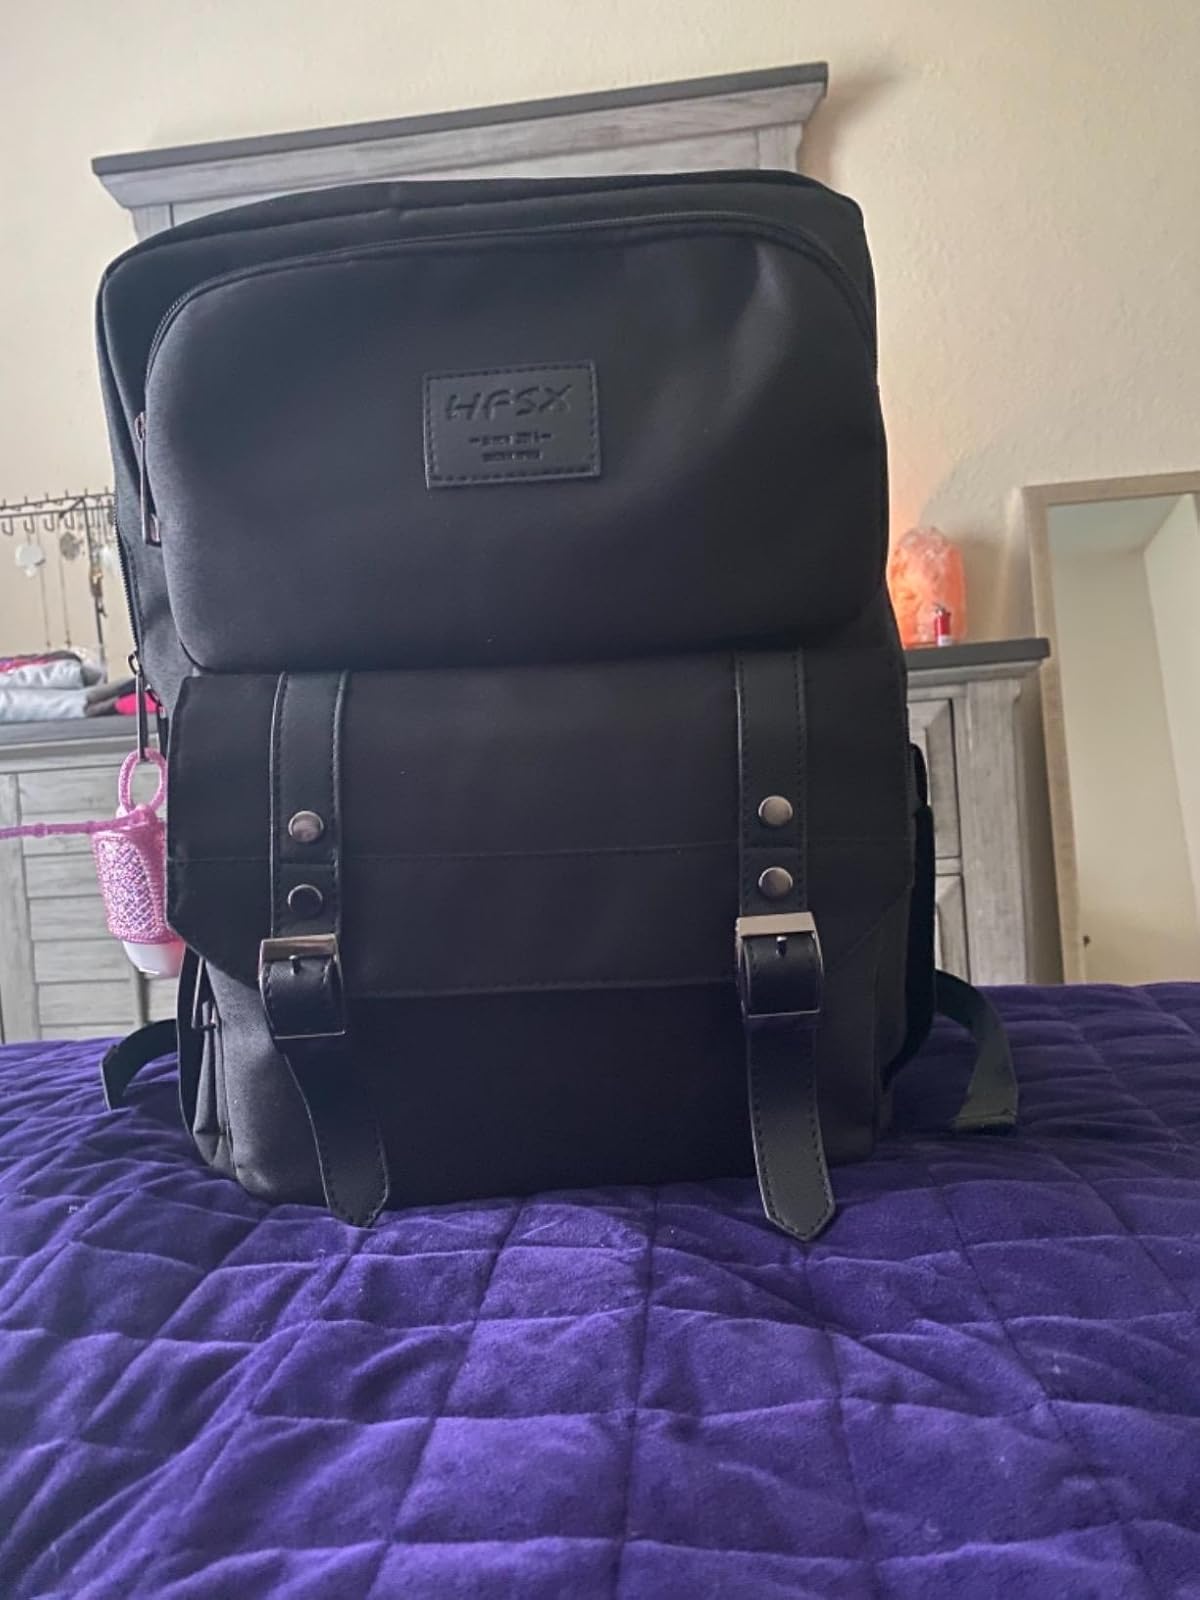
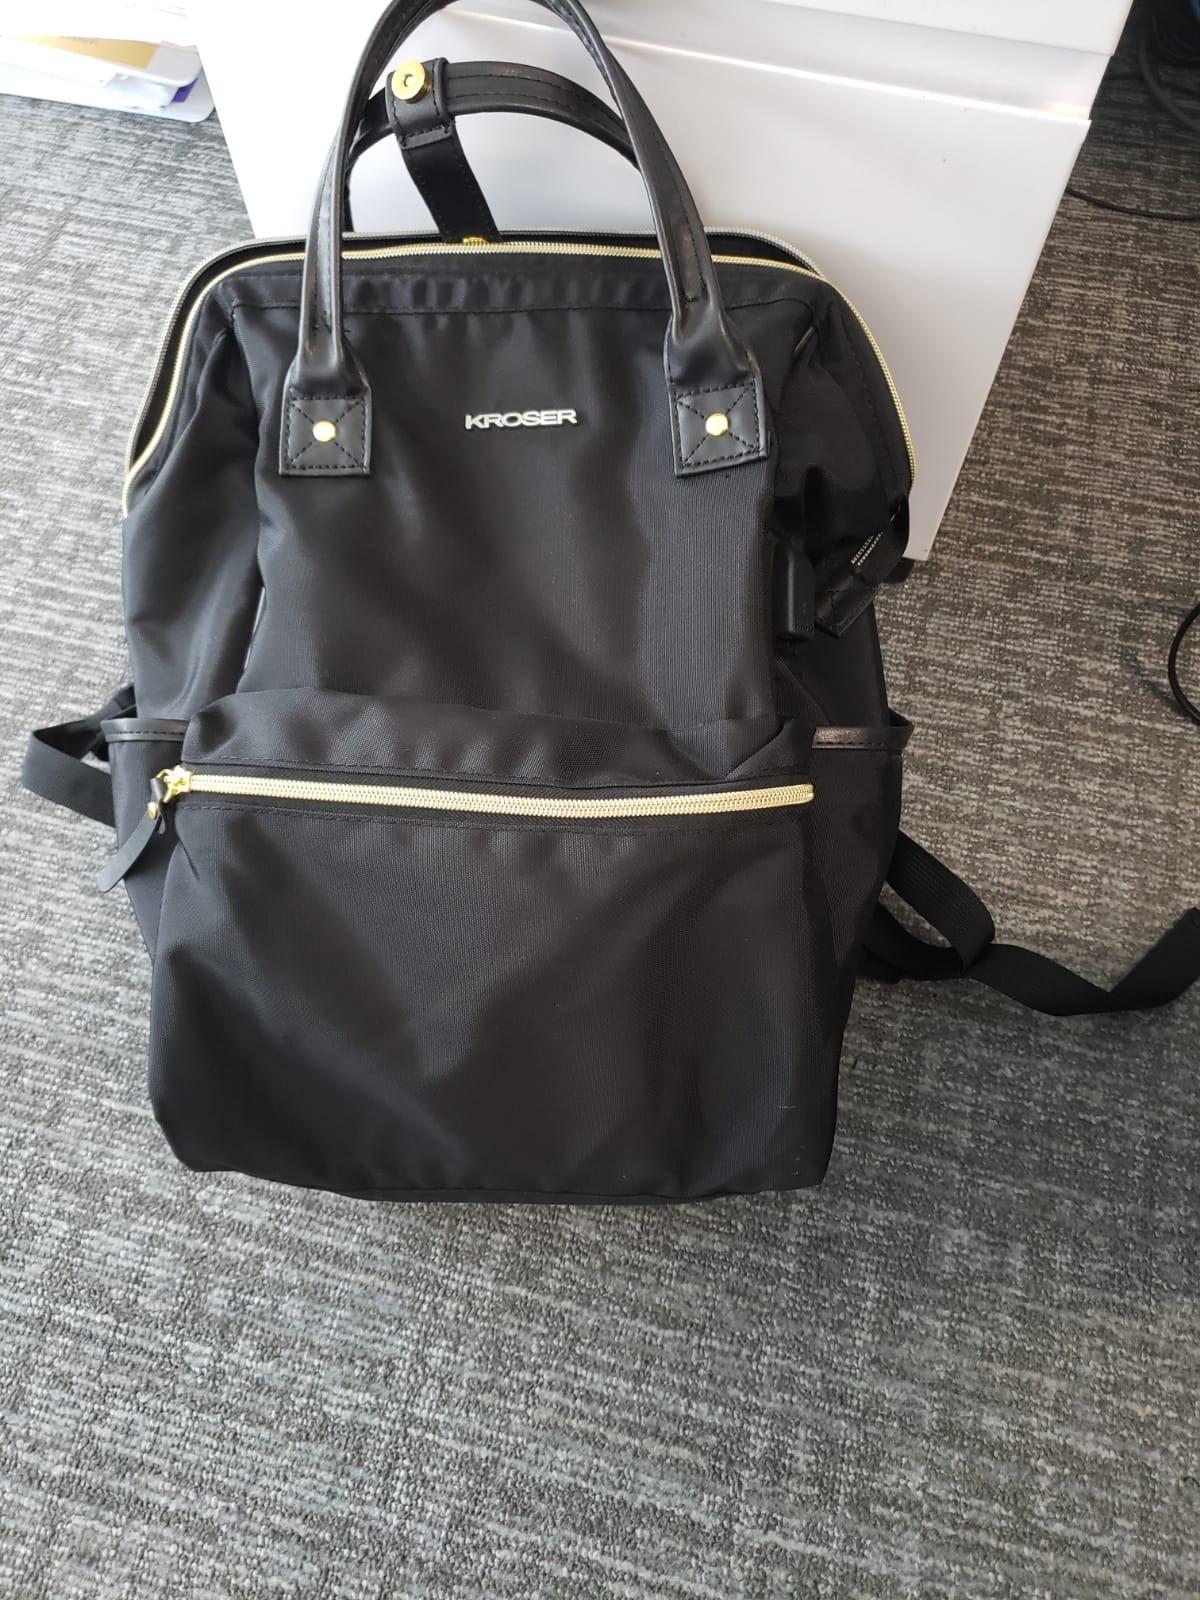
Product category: bag
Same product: no